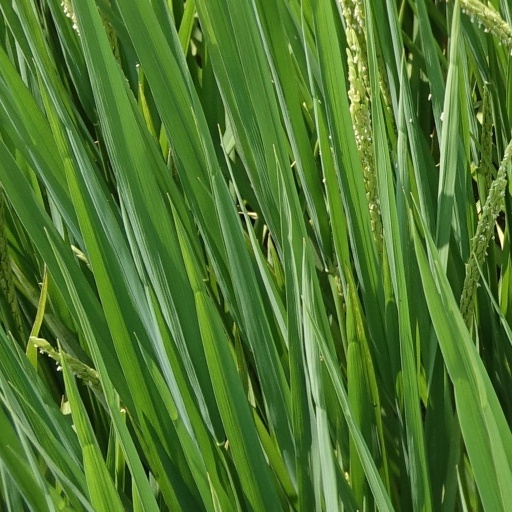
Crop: rice